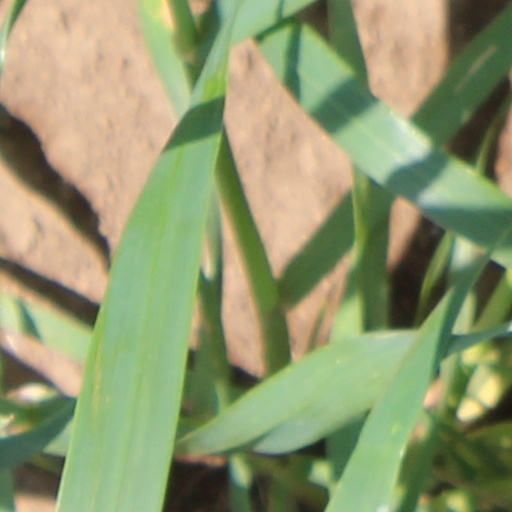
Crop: wheat